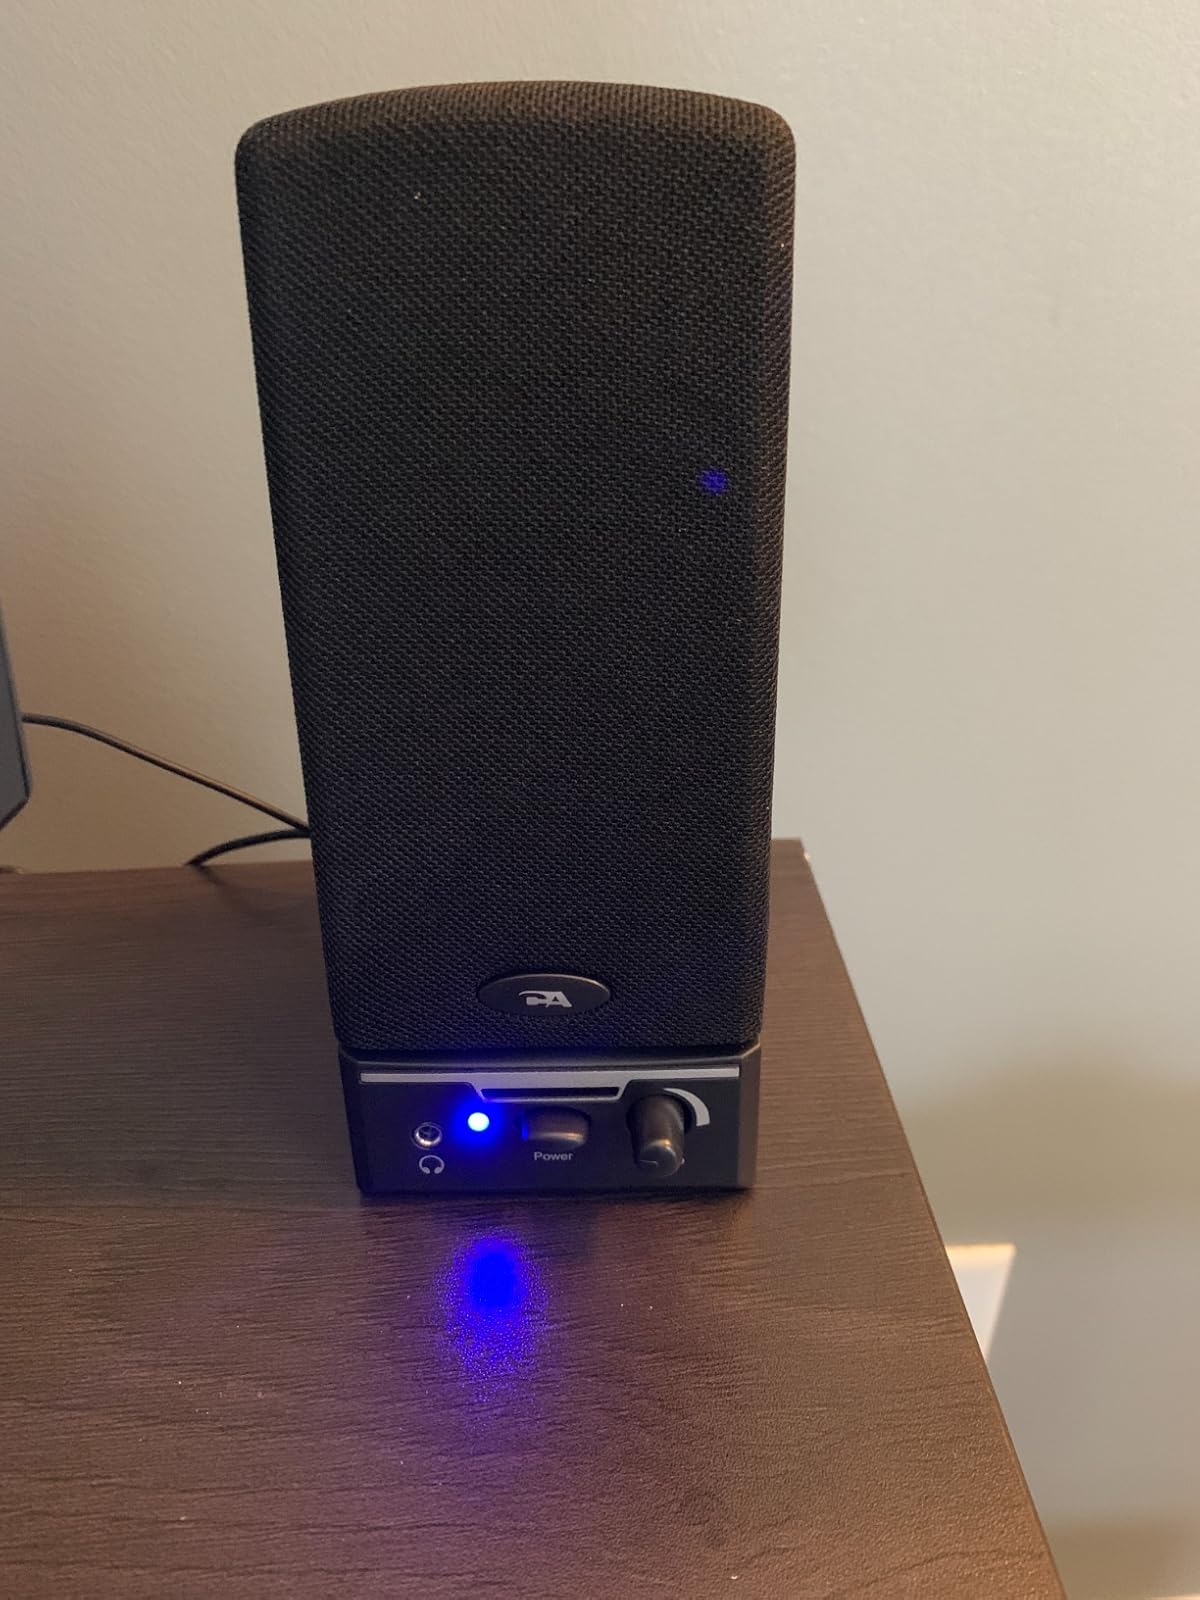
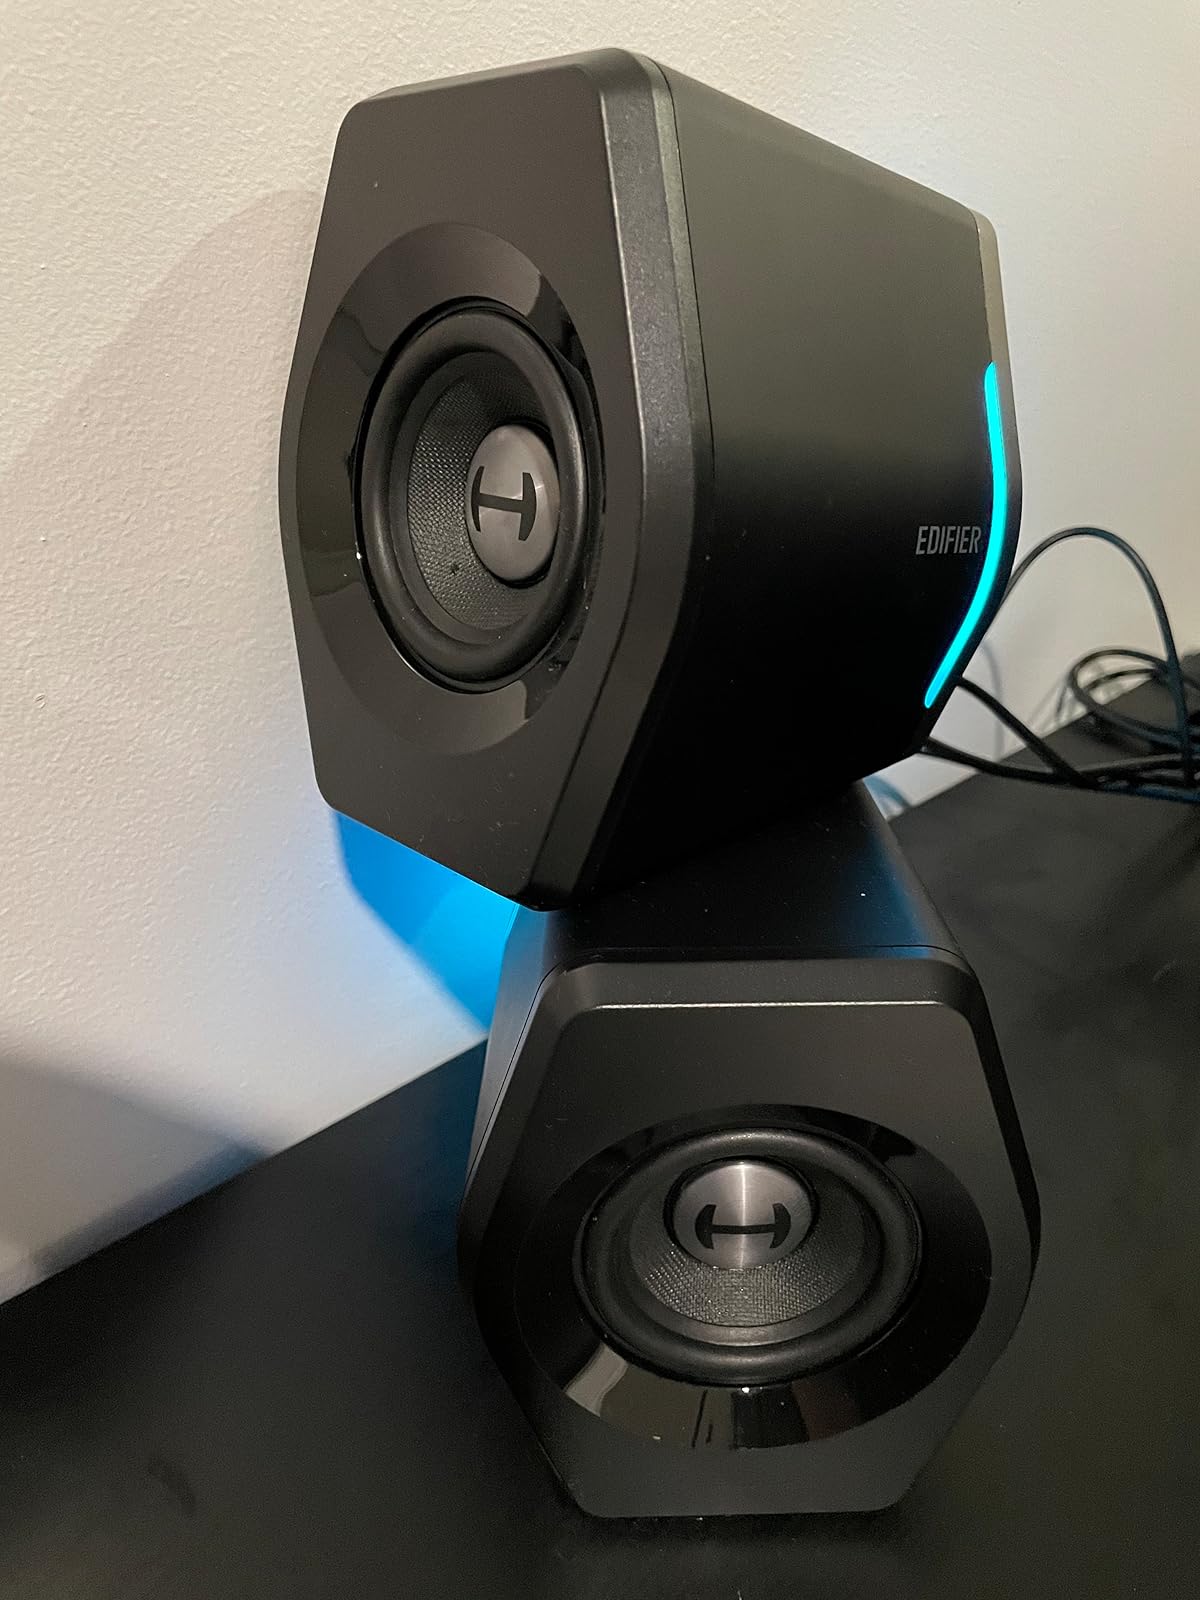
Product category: speaker
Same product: no